Otto Müller (painter)

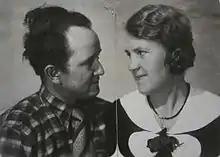
Otto and Senta-Luise Müller, née Demmer, Halle 24. March 1934

During the Second World War, Müller served from 1938 to 1940 in the German defensive line known as the Westwall.